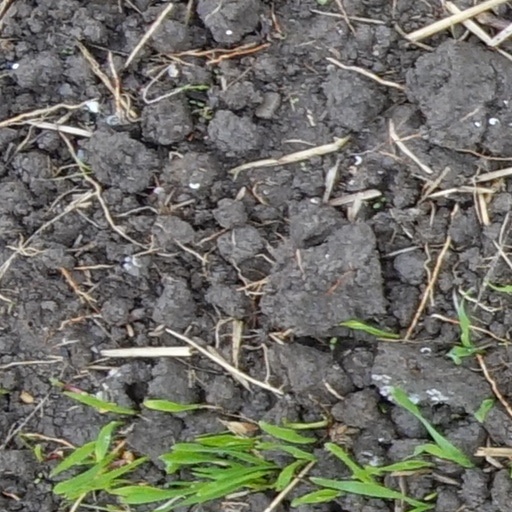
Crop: wheat